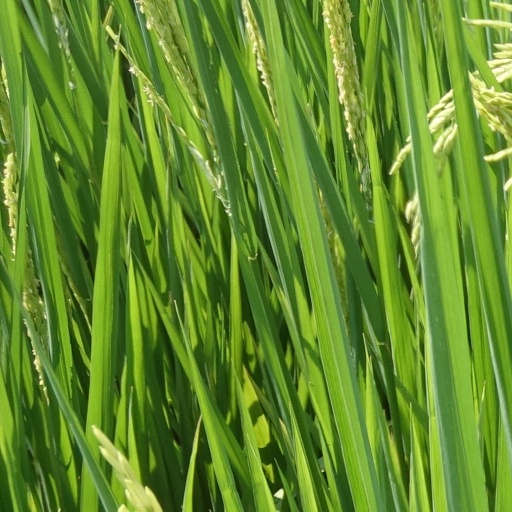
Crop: rice